Harpenden

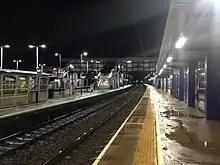
The view north from platform 1 at Harpenden station

Harpenden railway station is a stop on the Thameslink route. Govia Thameslink Railway operates frequent services between , , and London St Pancras. Southbound services continue through and , then on to (via ), or . The rail link therefore gives direct access to Luton Airport (one stop north) and Gatwick Airport, taking approximately 1hr 10 m on a limited stops train.